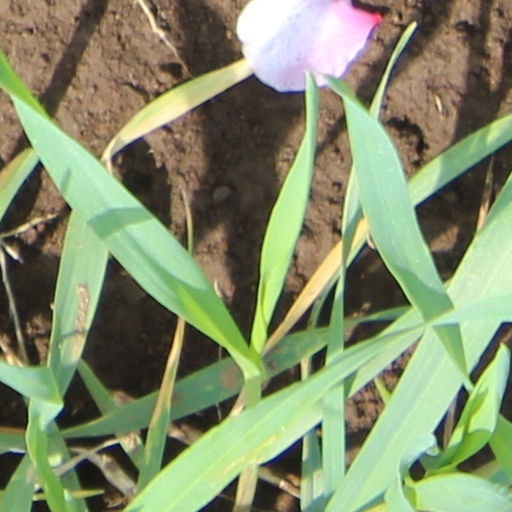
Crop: wheat